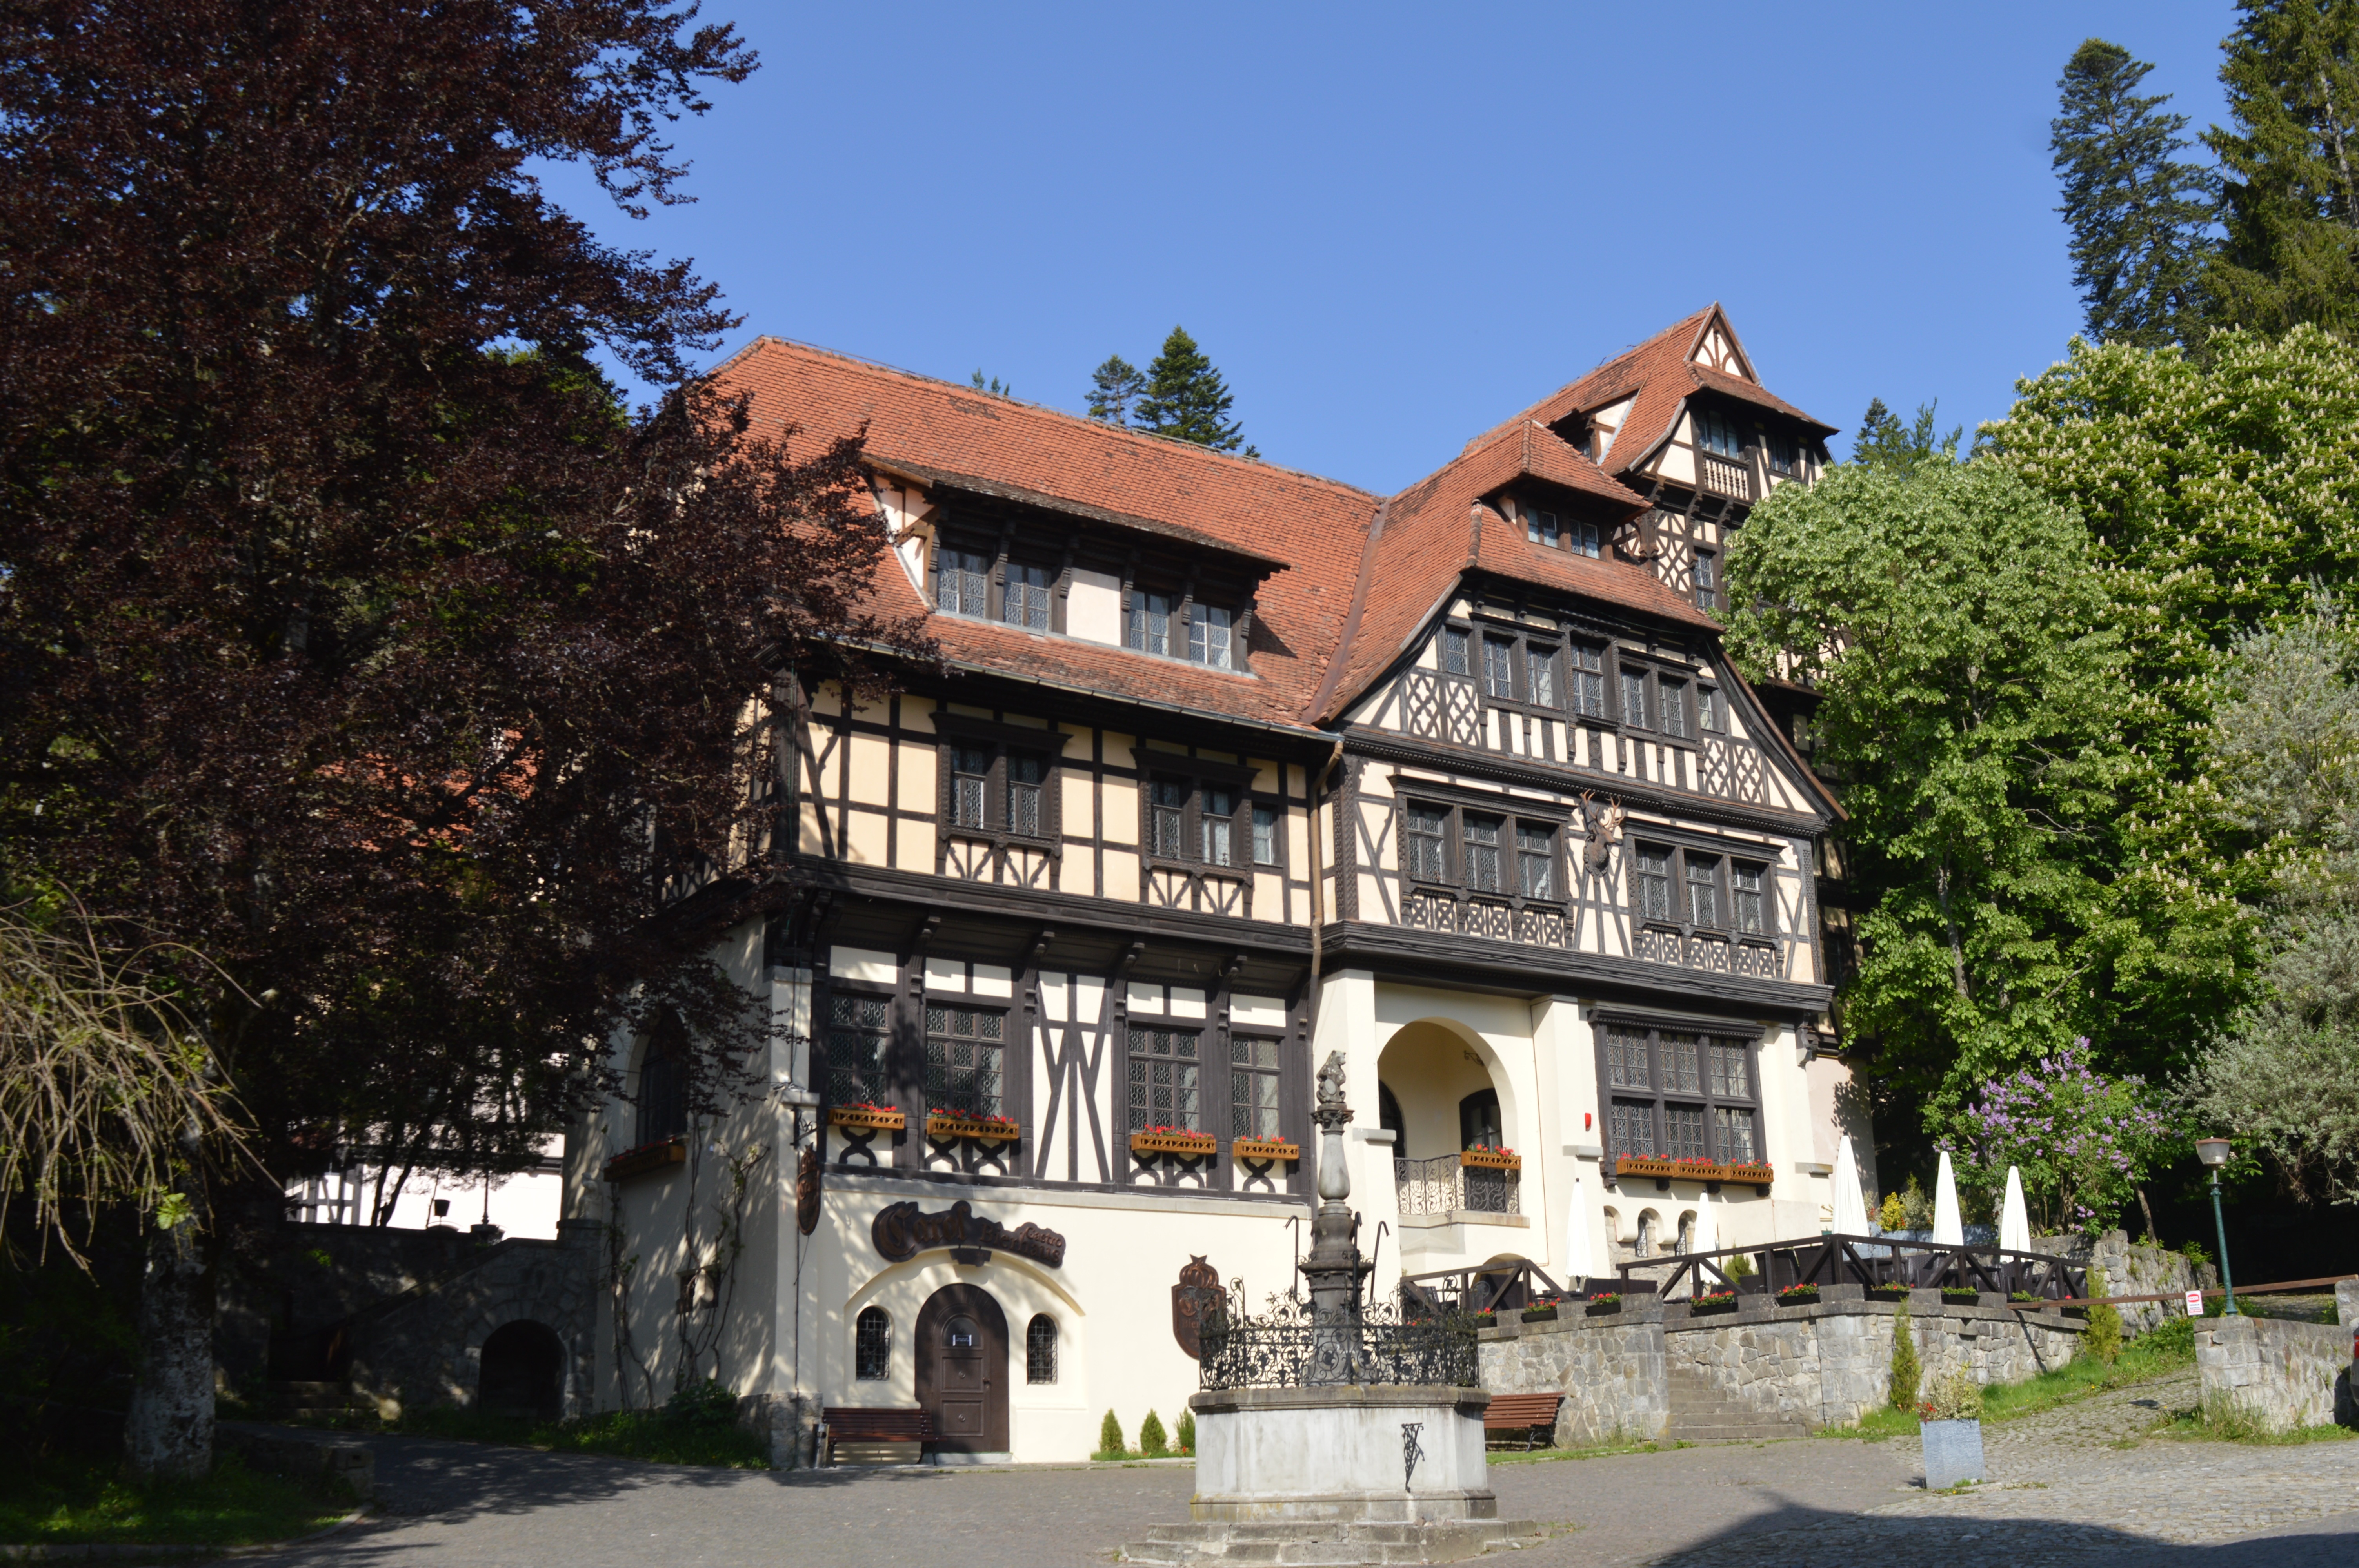
architecture, villa, mansion, house, town, building, palace, home, plaza, castle, facade, property, estate, romania, sinaia, neighbourhood, german style, residential area